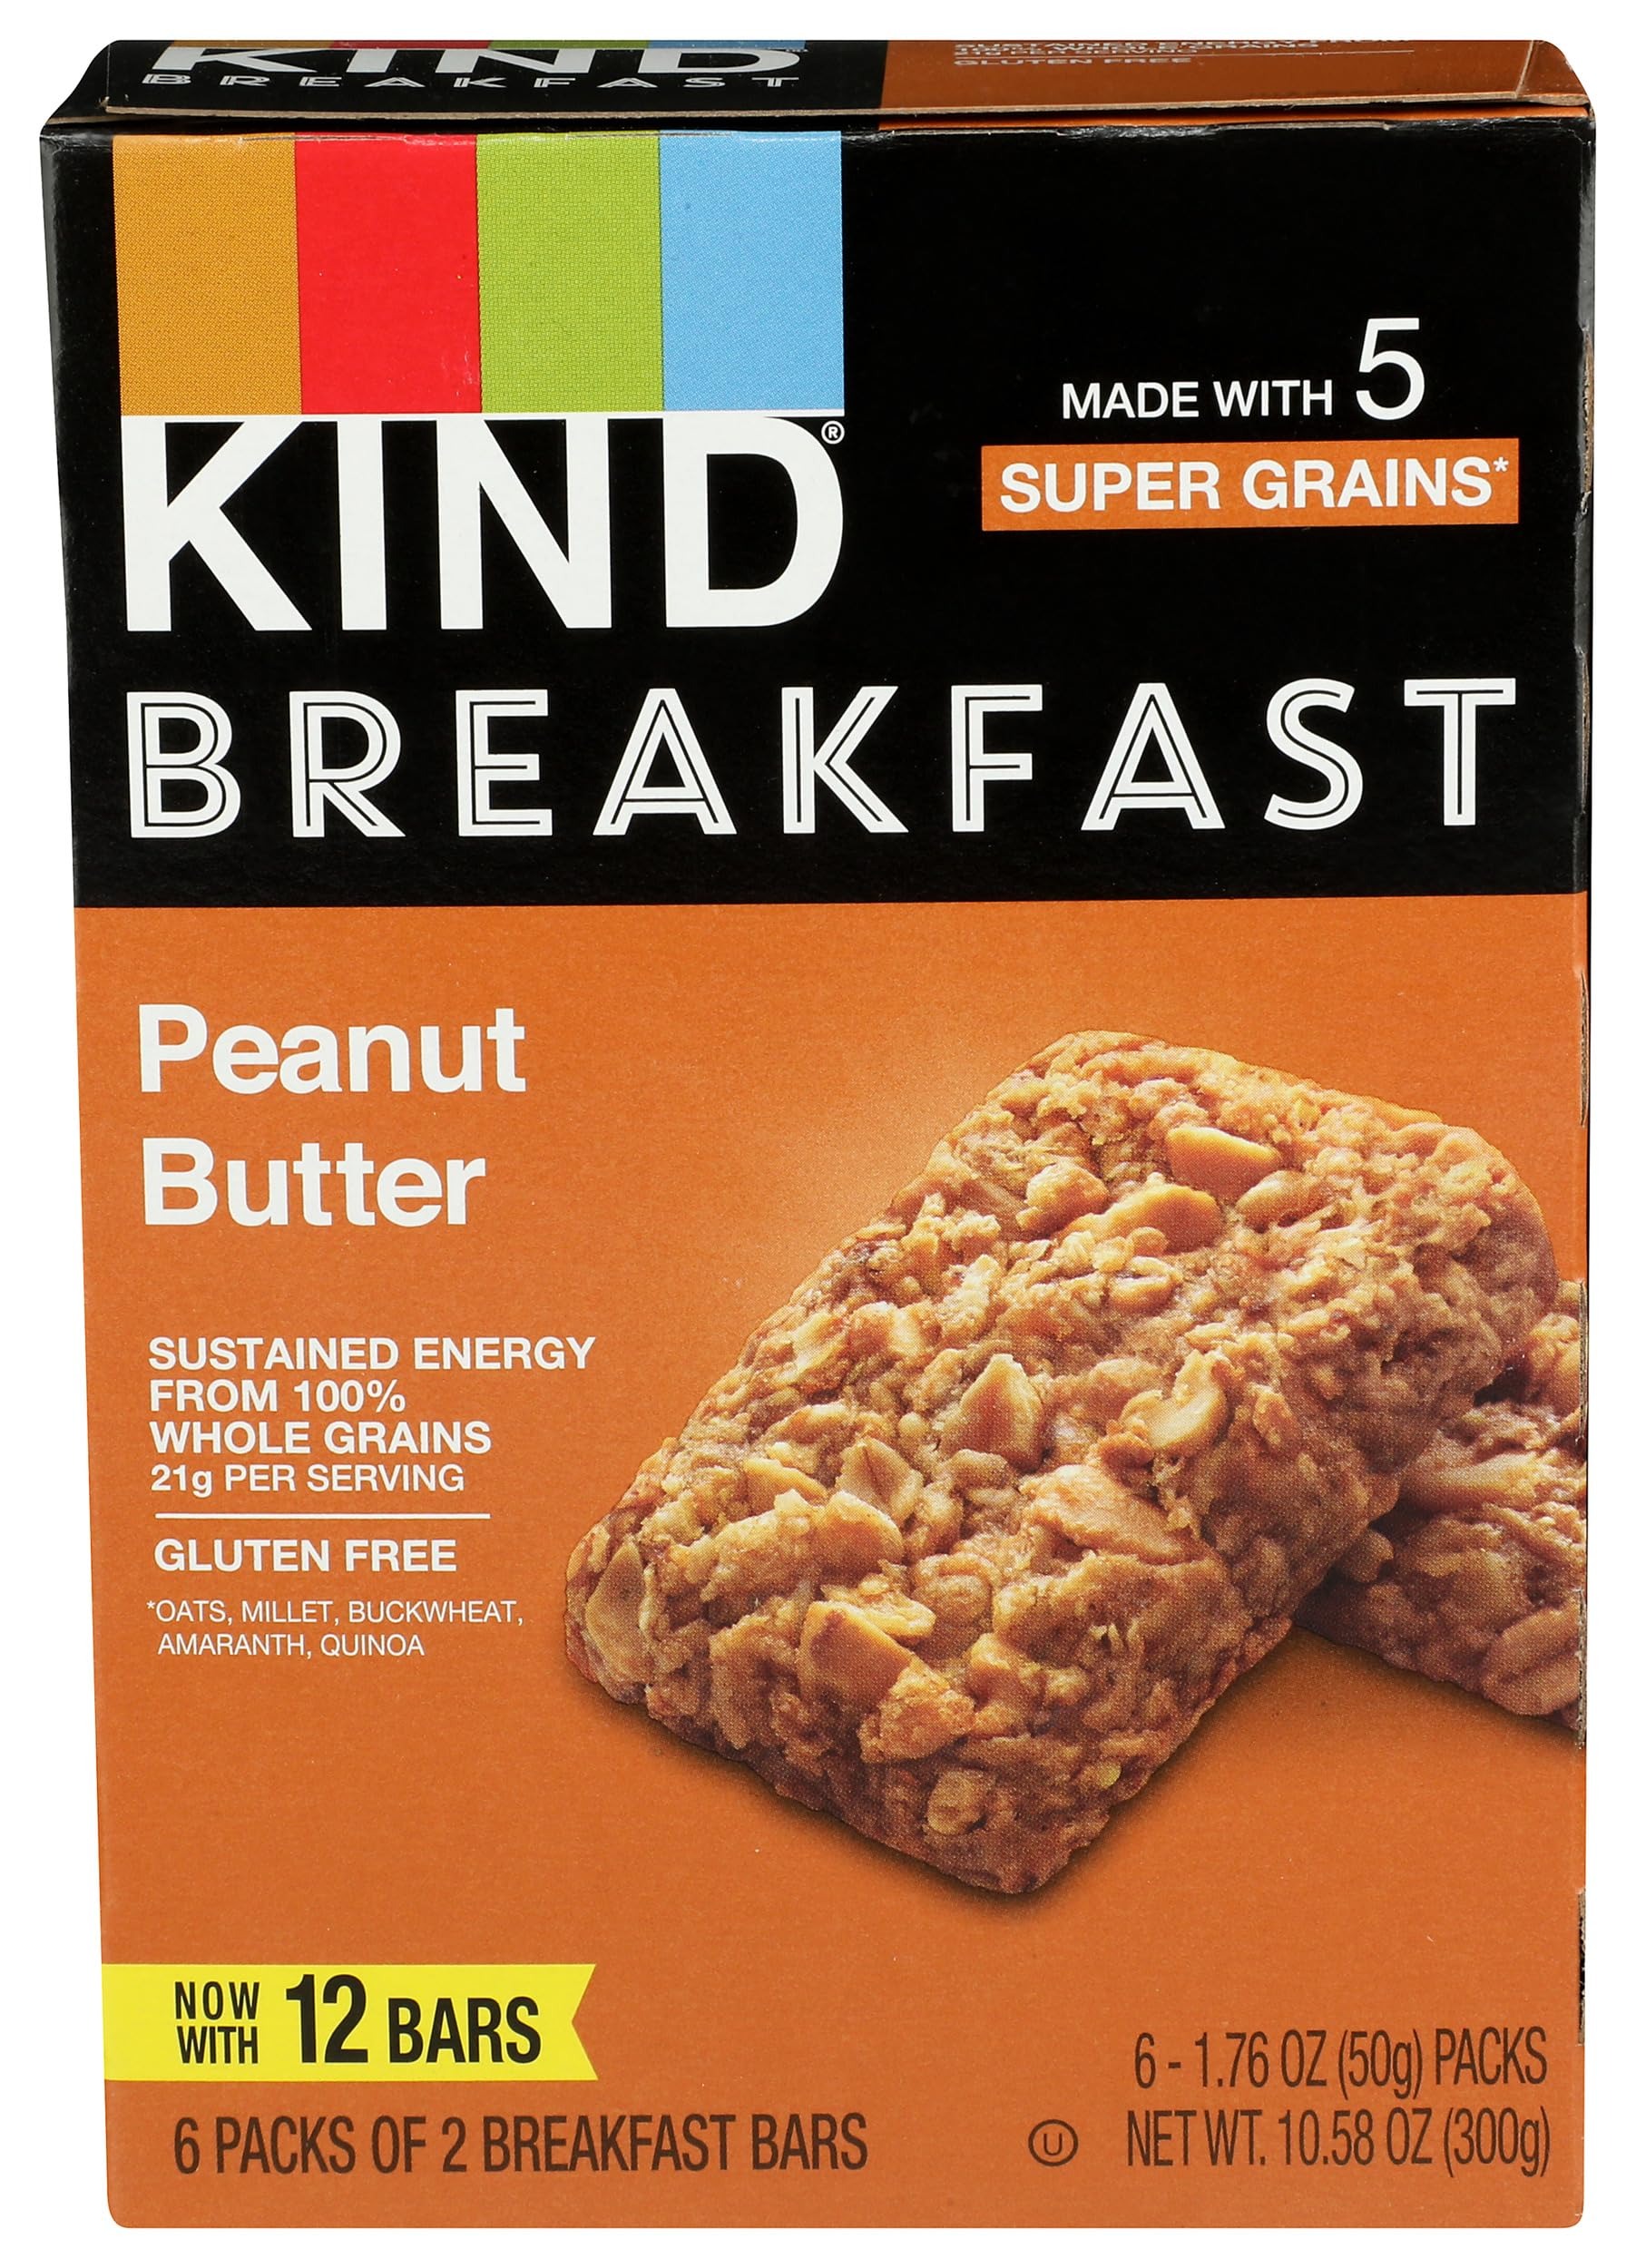
Item Name: Kind Breakfast Bars, Peanut Butter, 100% Whole Grains, Kosher, Gluten Free & Non-GMO, 10.58 Ounce (Pack of 5)
Bullet Point: Kind Breakfast Bars, Peanut Butter, 100% Whole Grains, Kosher, Gluten Free & Non-GMO, 10.58 Ounce (Pack of 5)
Value: 52.9
Unit: Ounce

Price: 5.23